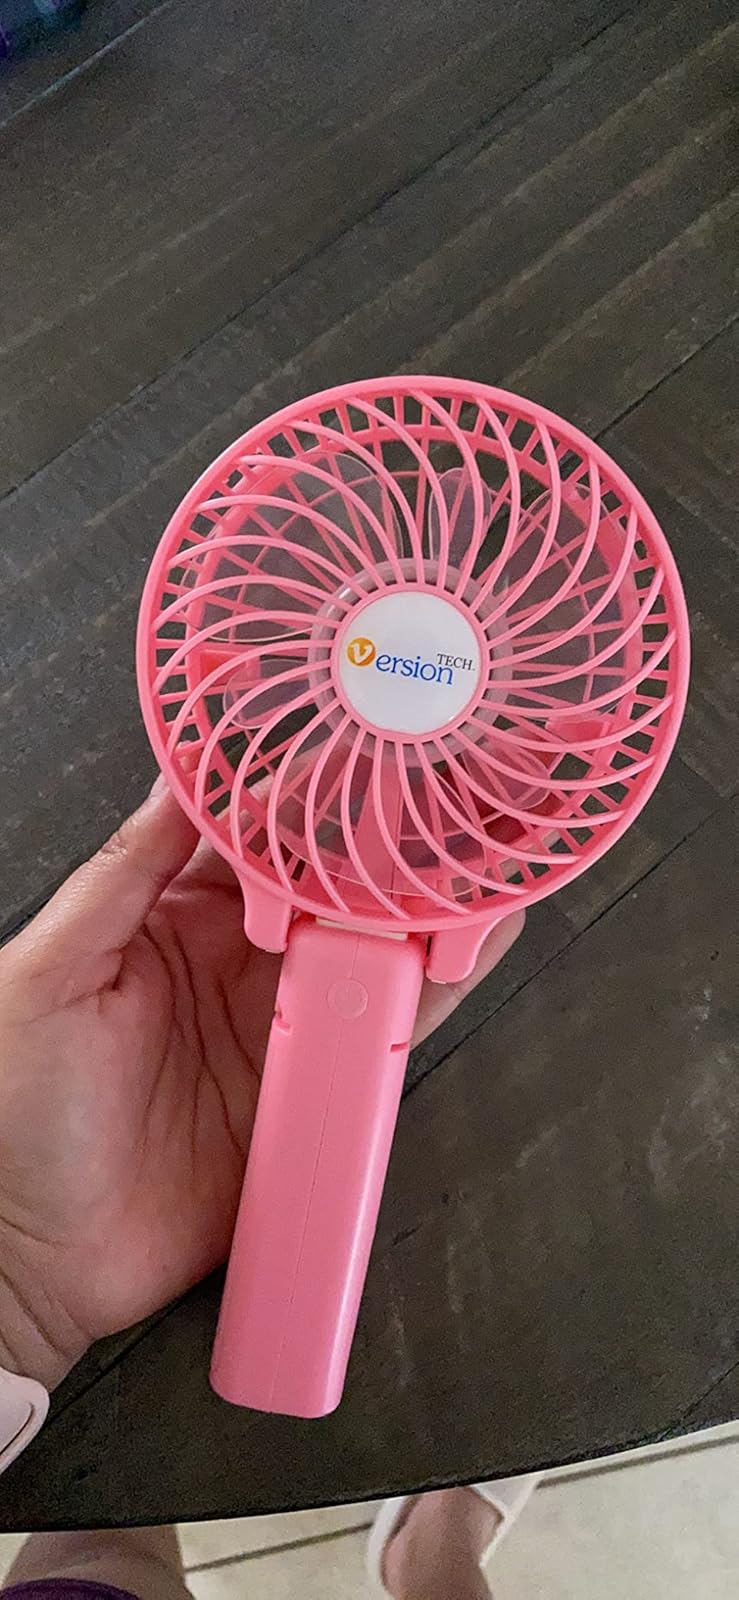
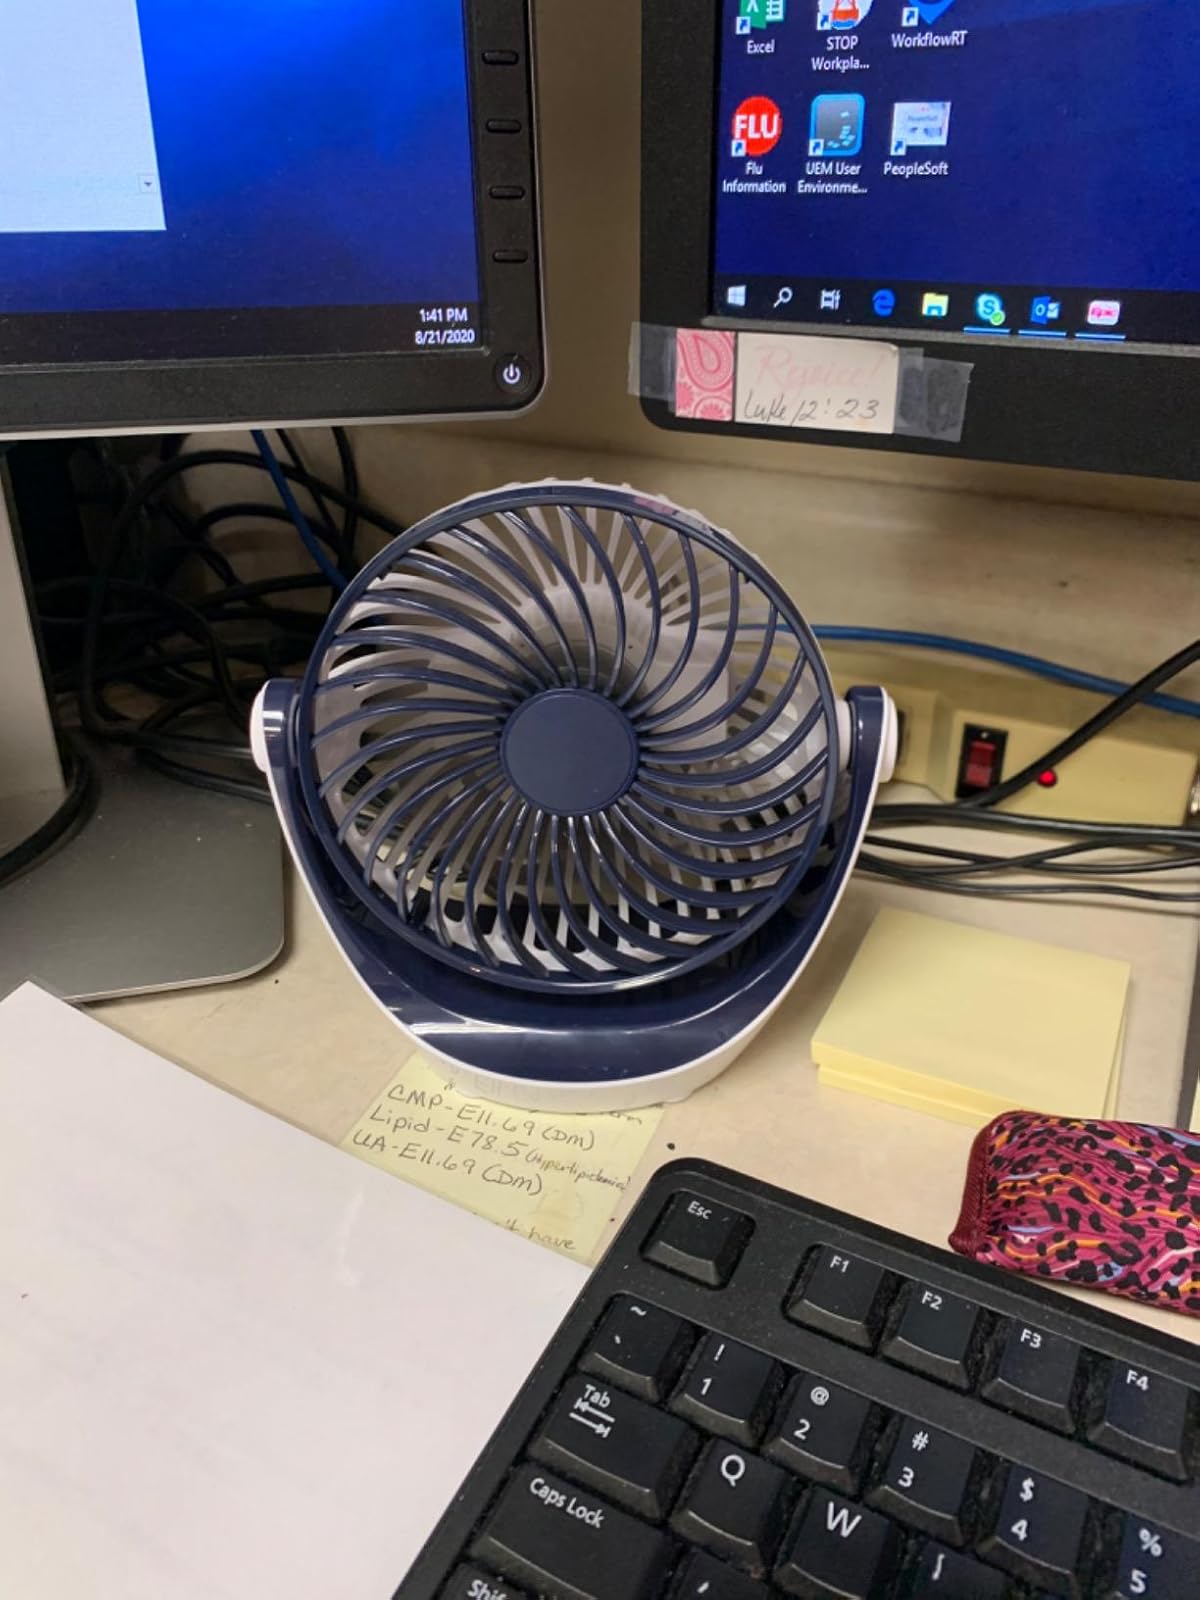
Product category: fan
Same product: no